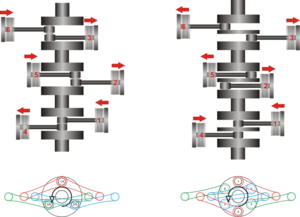
Différence entre deux moteurs à plat, en V à 180° à Gauche, Boxer à Droite
Un moteur à plat est un moteur à pistons dans lequel les cylindres et pistons sont sur un même plan et disposés de part et d'autre du vilebrequin. Il existe deux types de moteurs à plat : les moteur boxer et moteur en V à 180°.